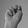
ASL letter: N